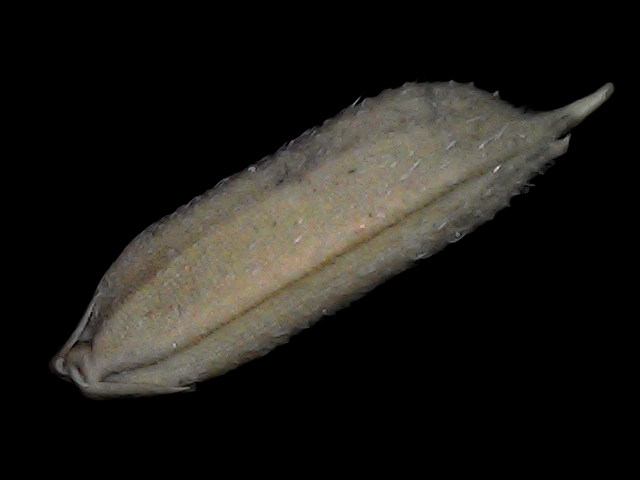
Rice variety: Bd79